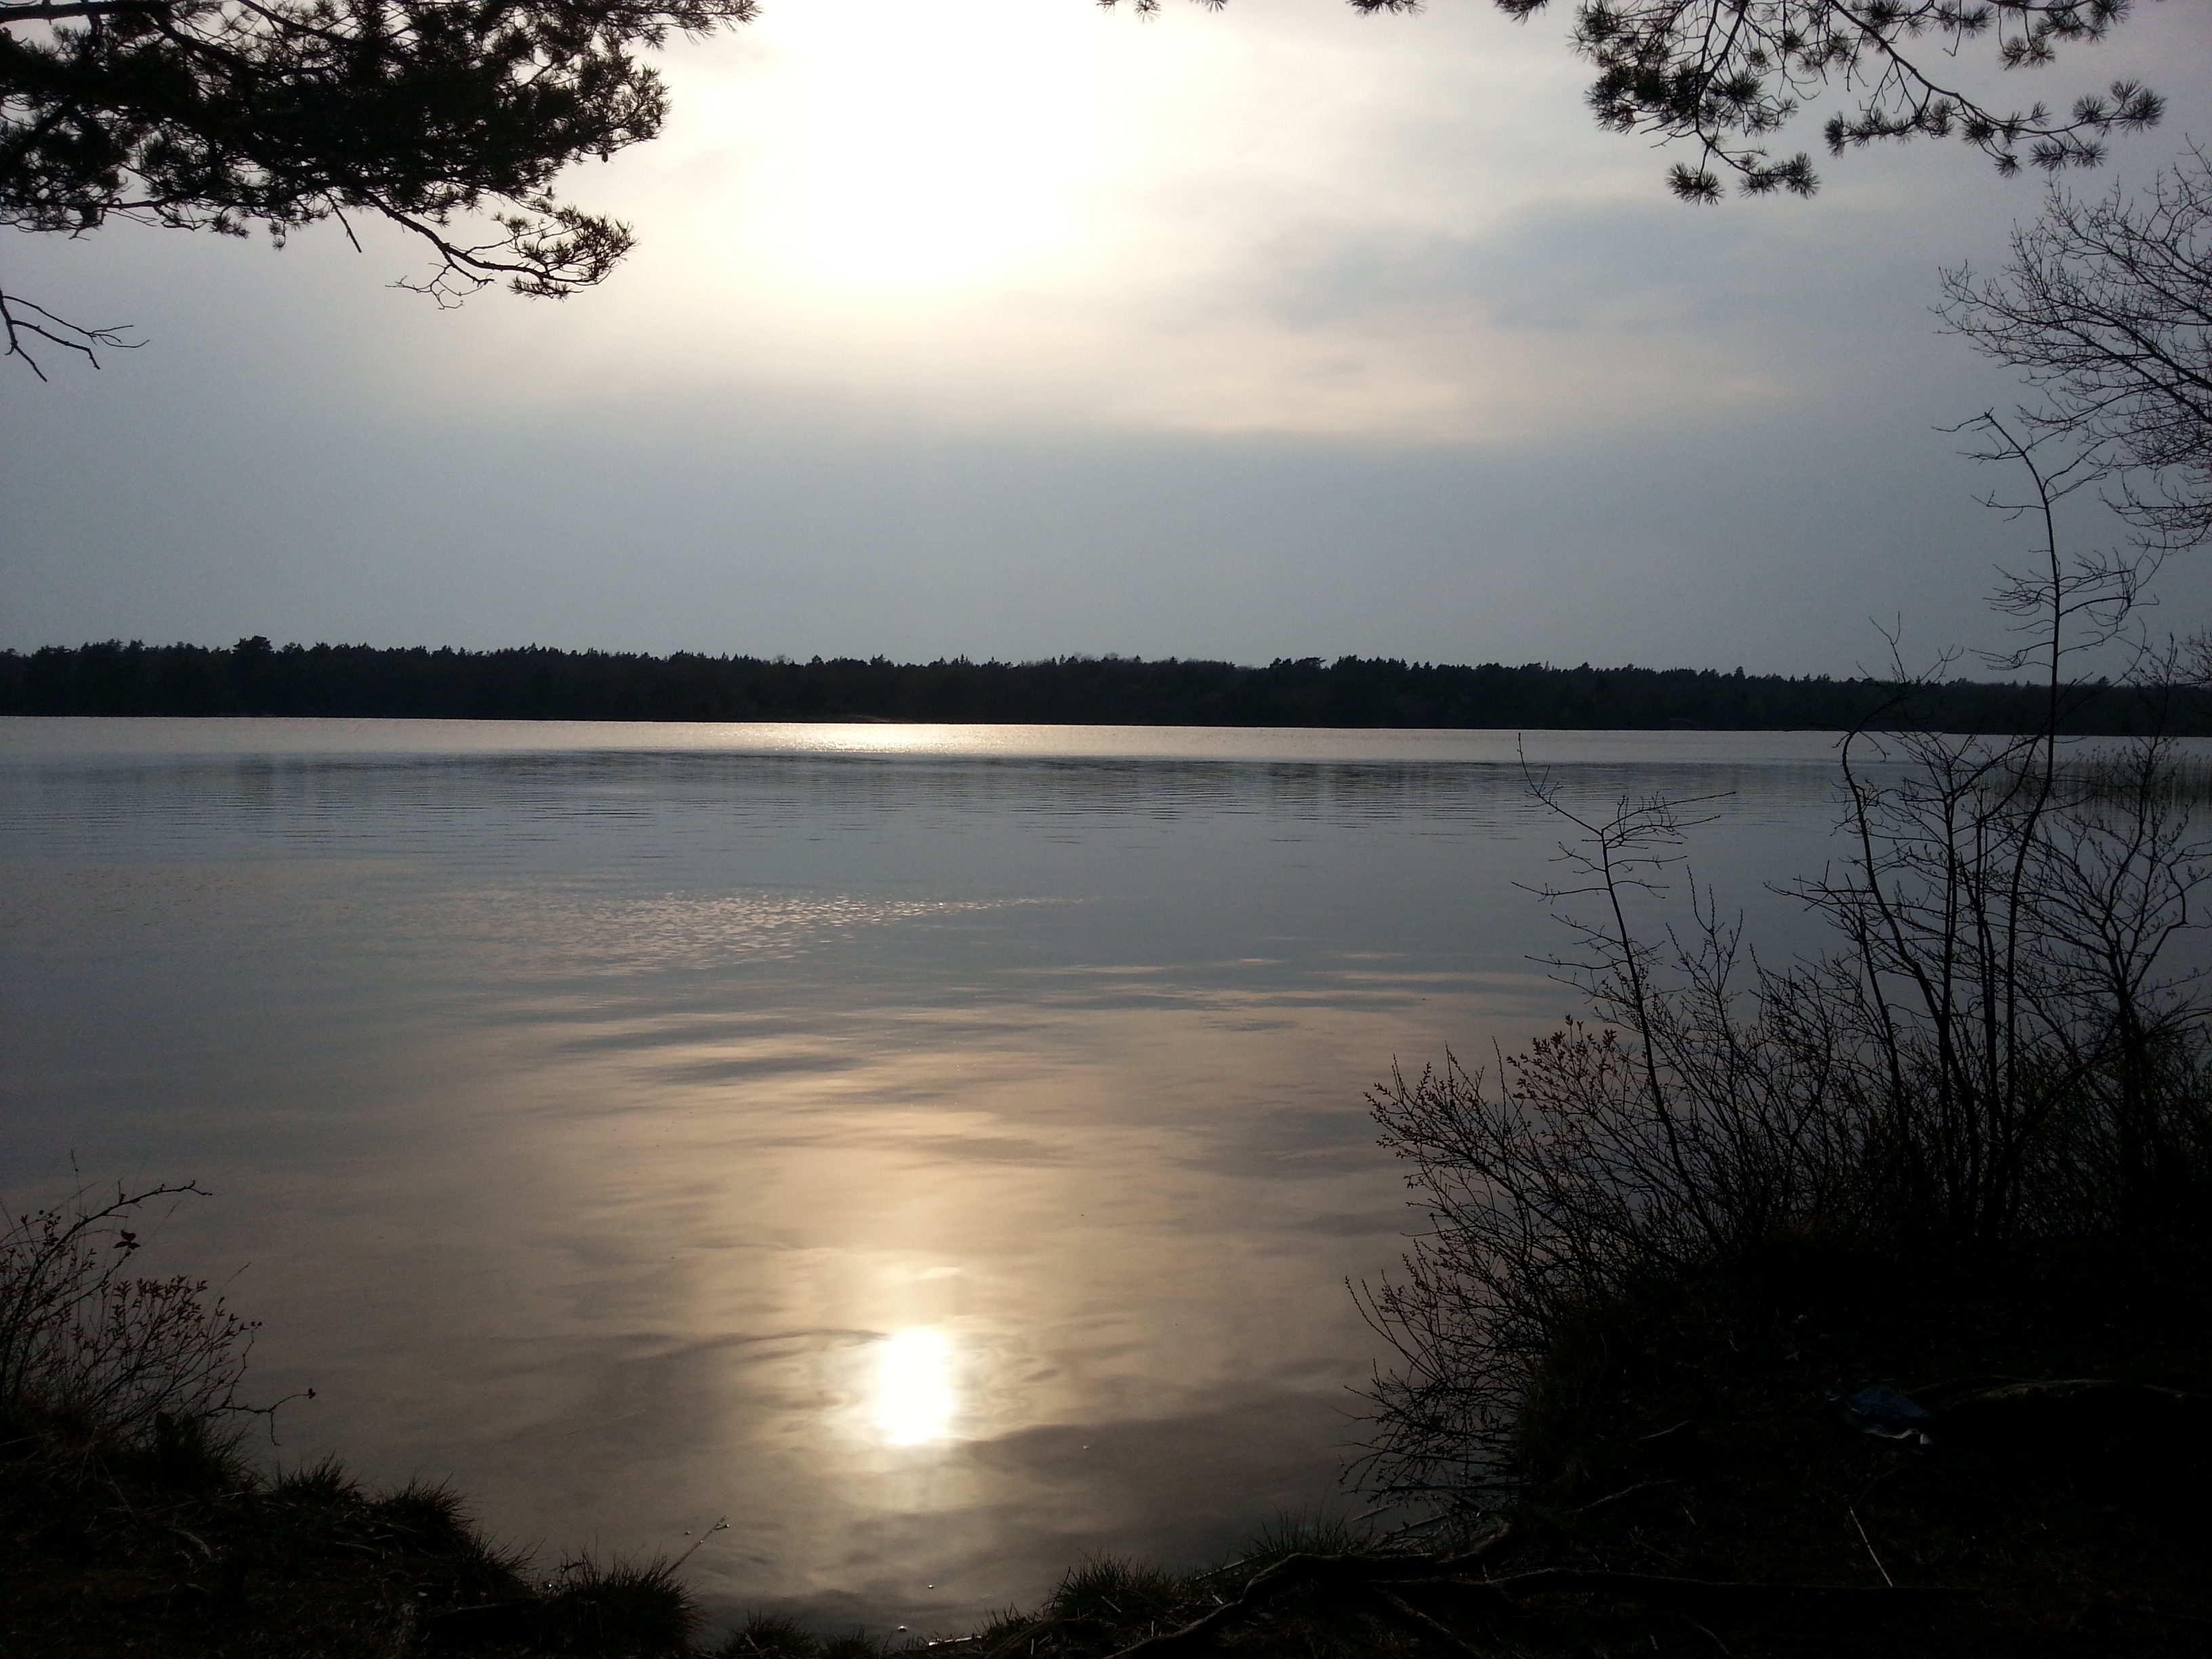
tree, water, nature, horizon, cloud, sky, sun, sunrise, sunset, mist, sunlight, morning, lake, dawn, river, dusk, evening, reflection, reservoir, body of water, wetland, loch, mirroring, atmospheric phenomenon, woody plant